Fly spray

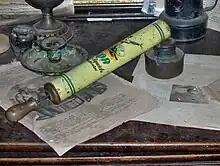
Old fly spray

Fly spray is a chemical insecticide that comes in an aerosol can that is sprayed into the air to kill flies. Fly sprays will kill various insects such as house flies and wasps.